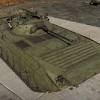
Label: BMP-1